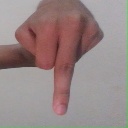
अक्षर: प